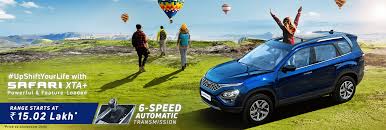
Label: noambulance